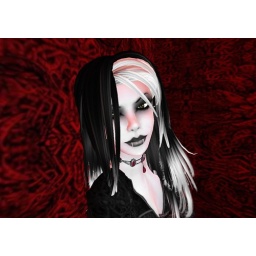
not a red curtain but Im sure the fact I was against the red velvet in the confessional booth may count